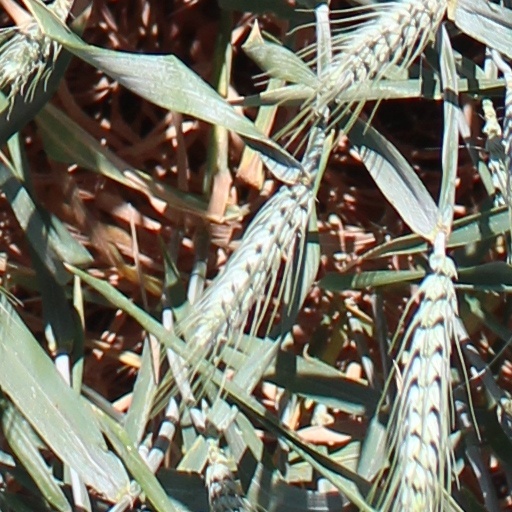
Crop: wheat